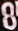
Number: 8